Briarcliff College

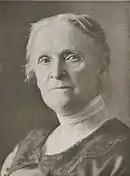
Mary Elizabeth Dow

Mrs. Dow's School for Girls was founded in 1903 at the Briarcliff Lodge, by educational reformer Mary Elizabeth Dunning Dow; two years later, Walter W. Law gave Mary Elizabeth Dow and built the Châteauesque Dow Hall (Harold Van Buren Magonigle was its architect). Dow retired in 1919 and Edith Cooper Hartmann began running the school with a two-year postgraduate course; the school became a junior college in 1933. Briarcliff remained a junior college until 1957, shortly before the presidency of Charles E. Adkins and when it began awarding four-year bachelor's degrees. The school library, which had 5,500 volumes in 1942, expanded to about 20,000 in 1960. By the time of its closing, it had about 300 students.